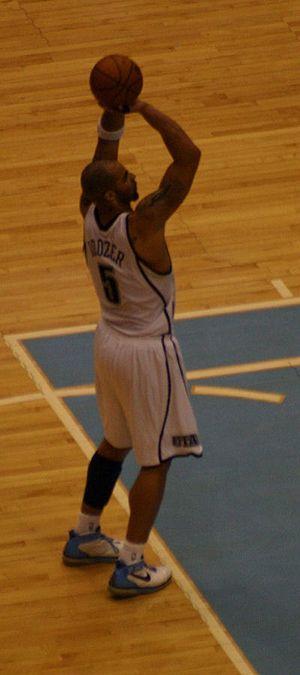
La saison NBA 2010-2011 est la 62ᵉ saison de la NBA.